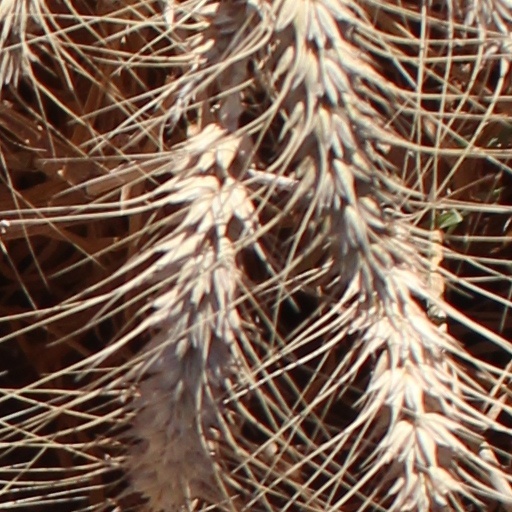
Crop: wheat